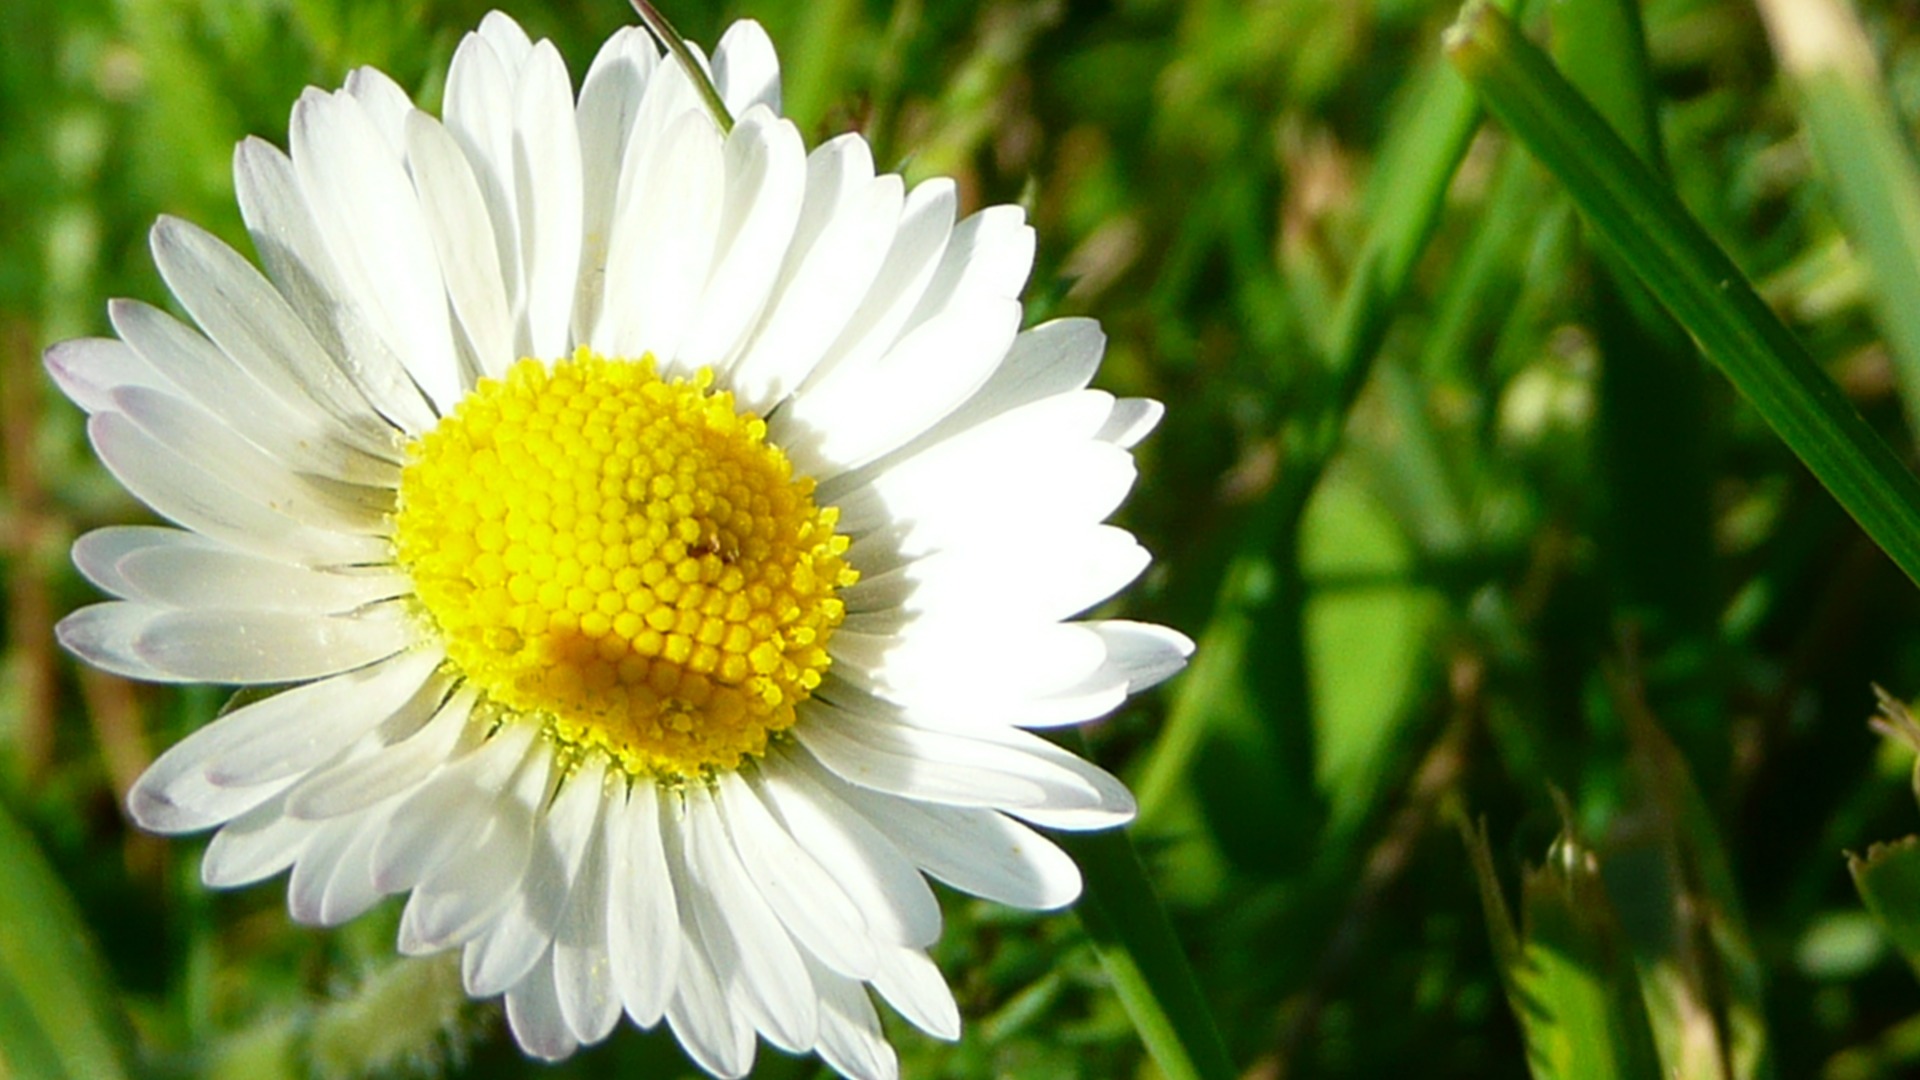
nature, grass, plant, white, field, meadow, flower, petal, daisy, spring, botany, garden, flora, wildflower, close up, macro photography, flowering plant, daisy family, oxeye daisy, plant stem, land plant, chamaemelum nobile, marguerite daisy